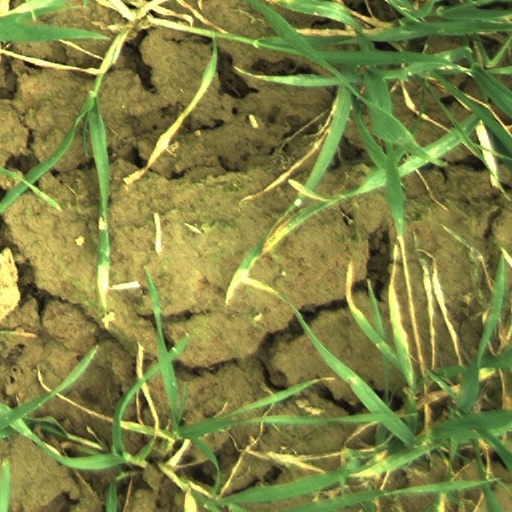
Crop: wheat